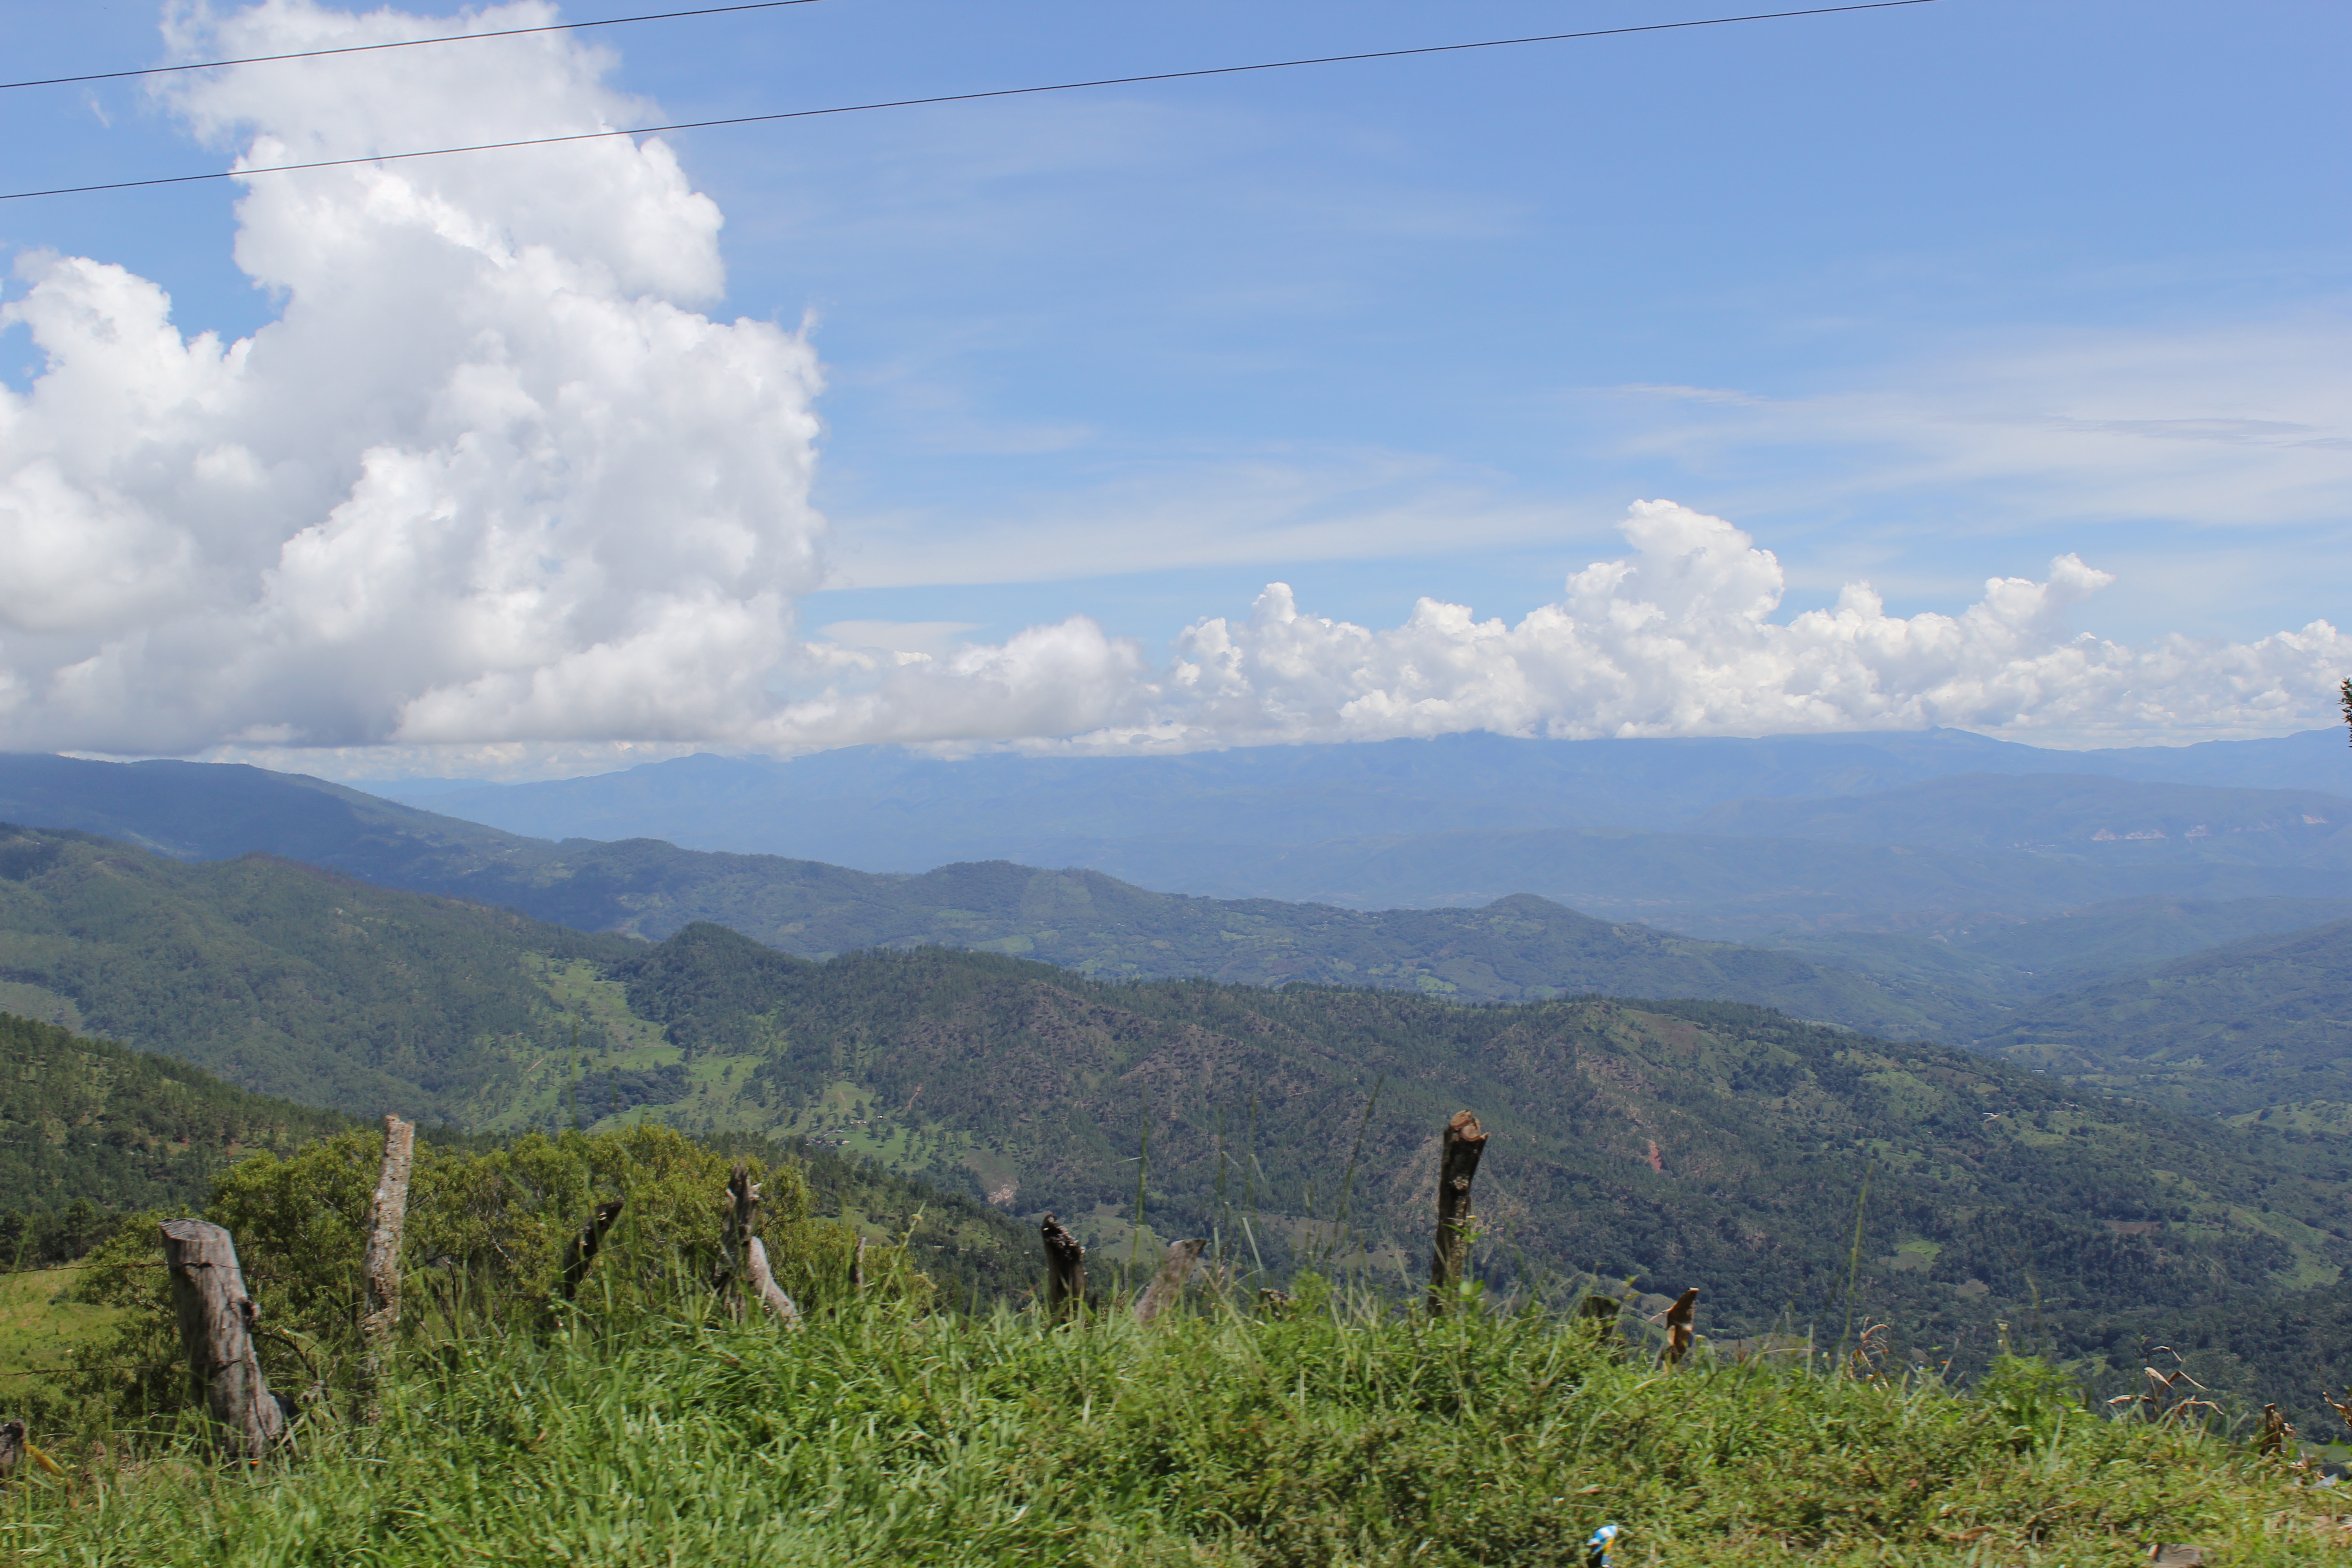
landscape, wilderness, walking, mountain, cloud, sky, meadow, hill, adventure, valley, mountain range, heaven, ridge, plain, summit, alps, grassland, plateau, fell, ecosystem, guatemala, landform, mountain pass, geographical feature, mountainous landforms, altaverapaz